Charles Kennedy Scott

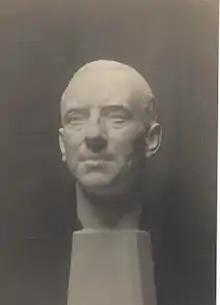
Bust of Scott, 1925

On 27 November 1929, at the Annual Extra Meeting, a bicentennial performance of the "St Matthew Passion", in English, using Dr Troutbeck's version and rejecting the Elgar-Atkin treatment, was given at Westminster with a 90-minute interval for dinner. The following resources were employed: